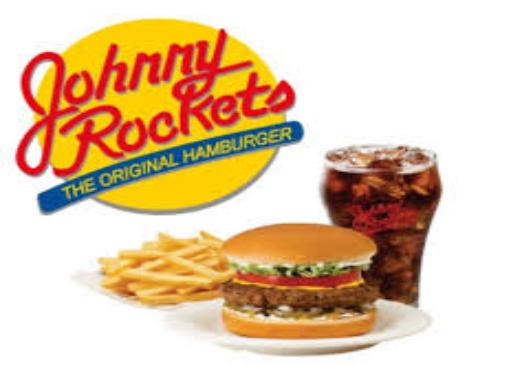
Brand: Johnny Rockets
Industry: Food